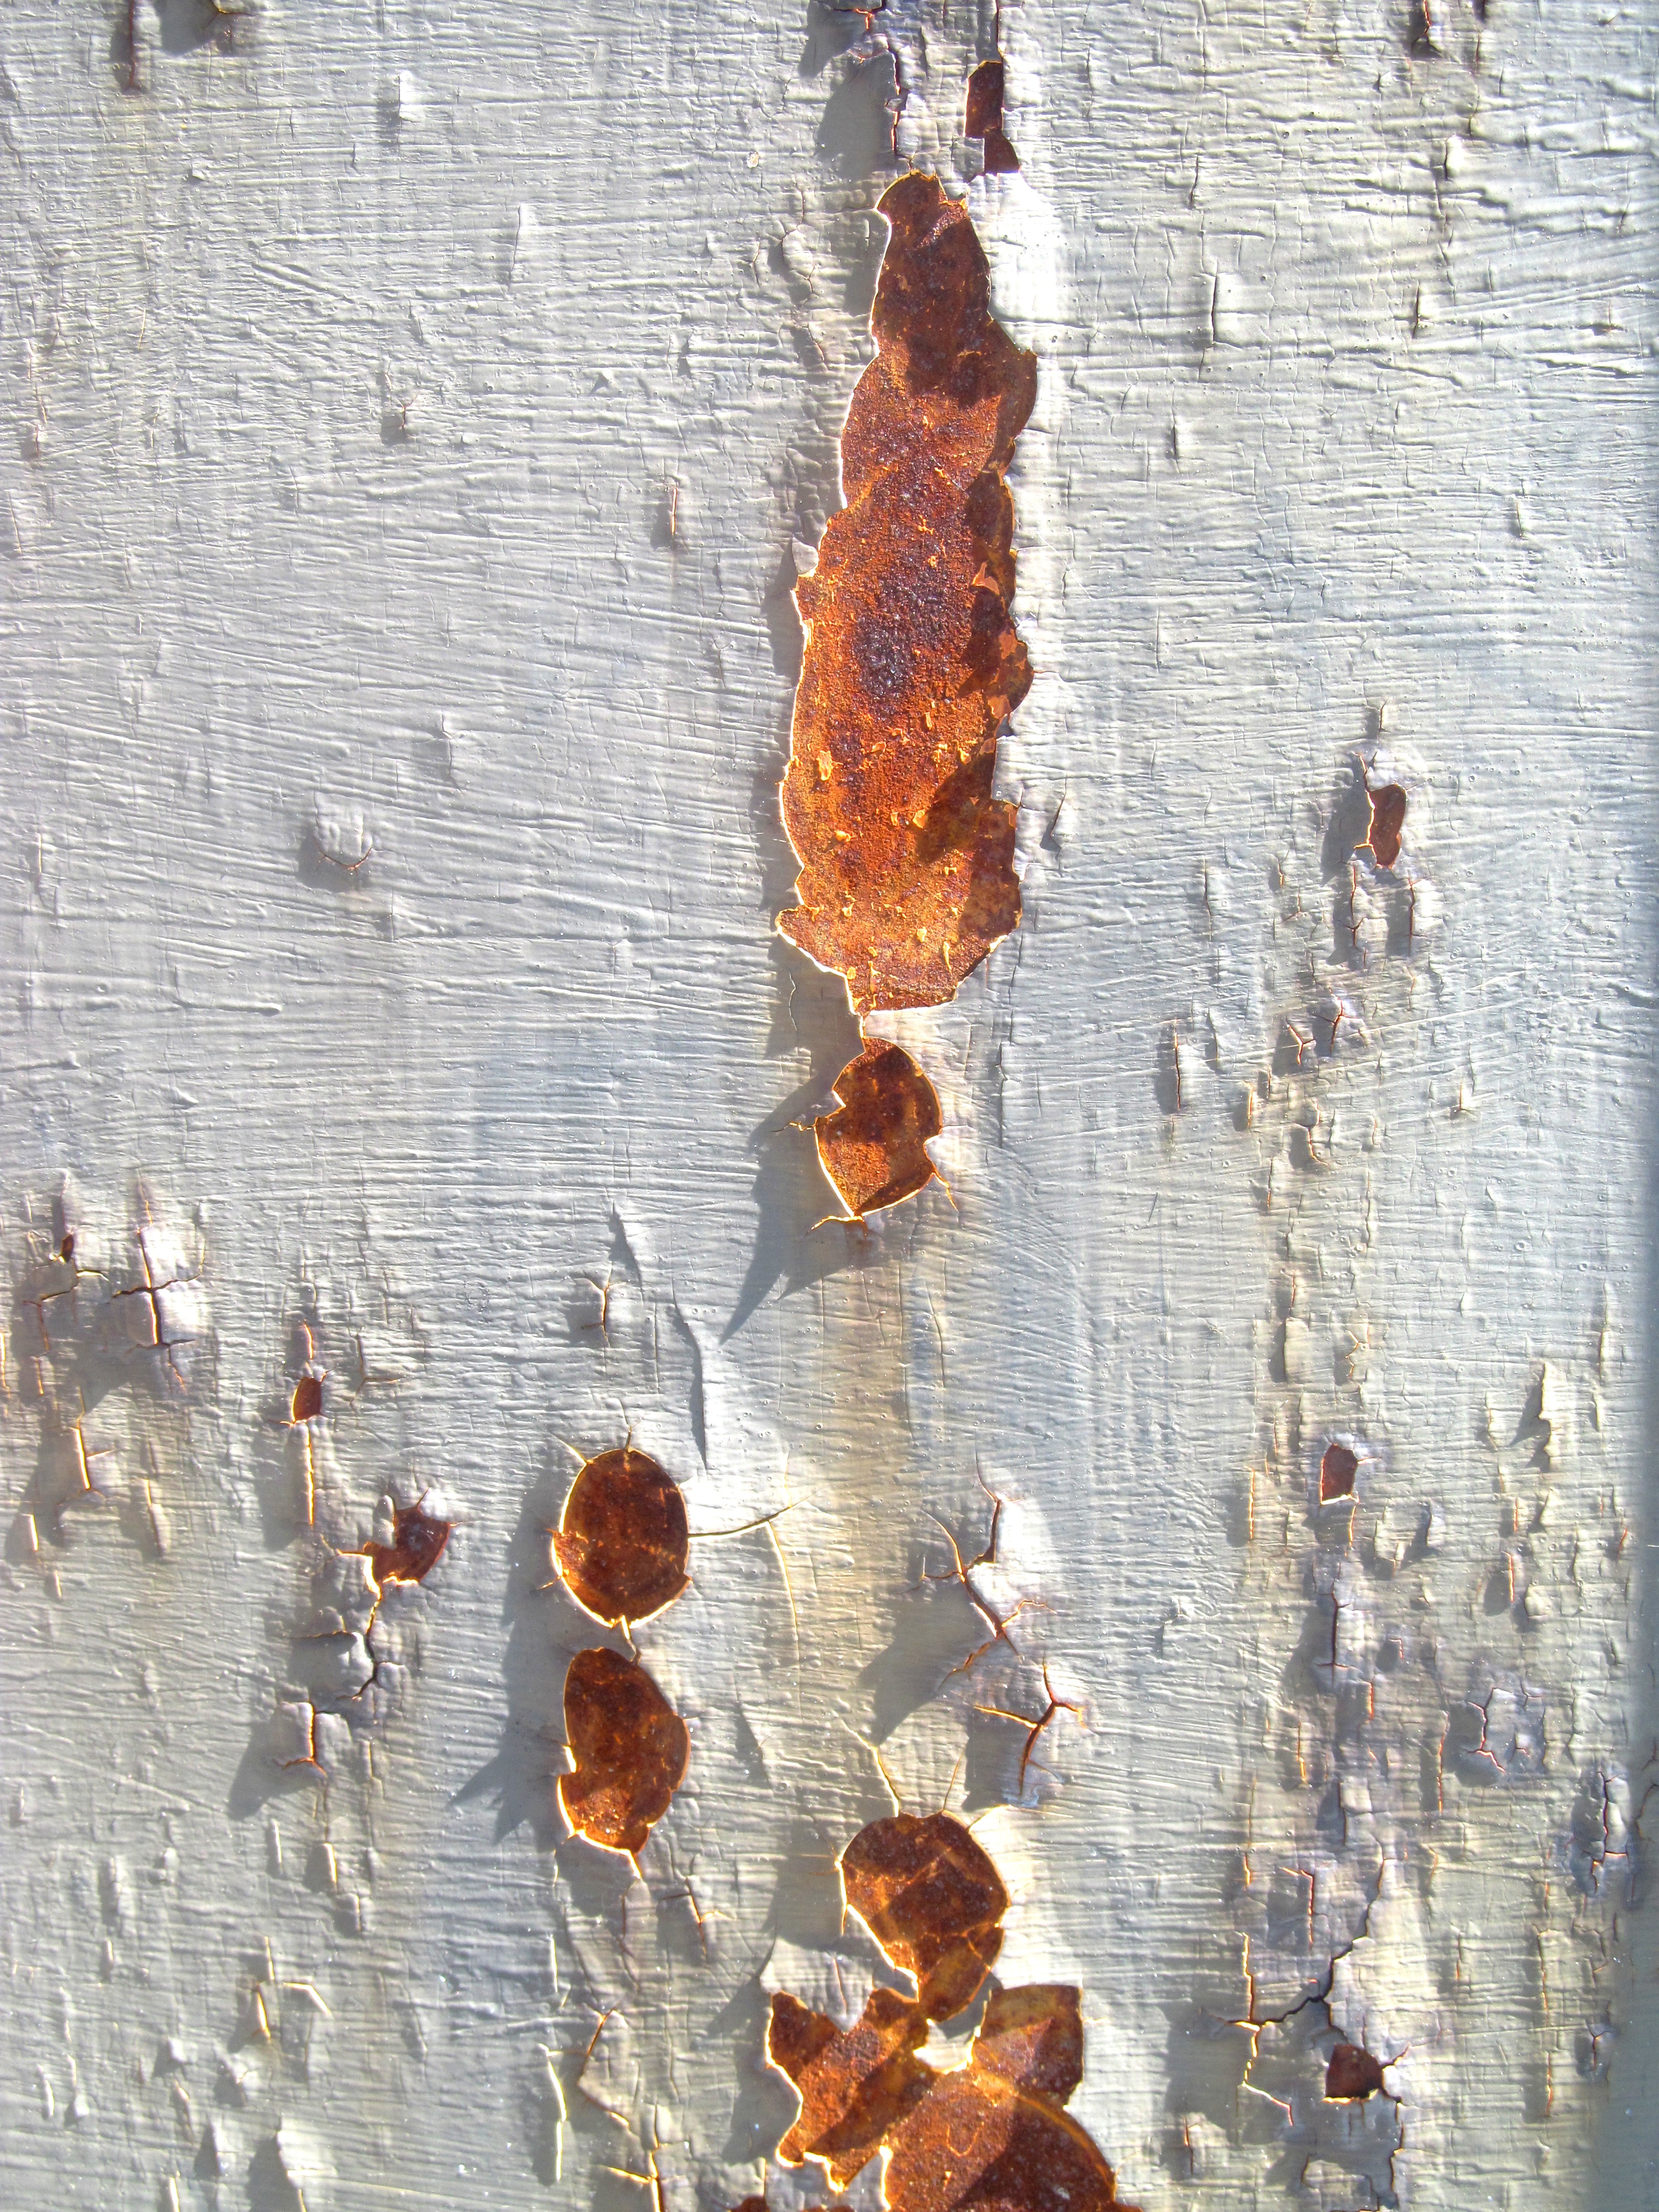
white, texture, leaf, wall, rust, painting, surface, art, broken paint